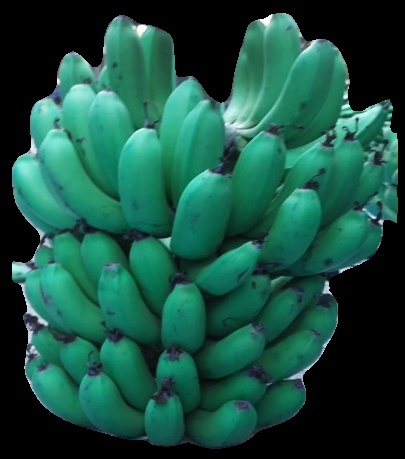
Variety: pachbale
Grade: grade2